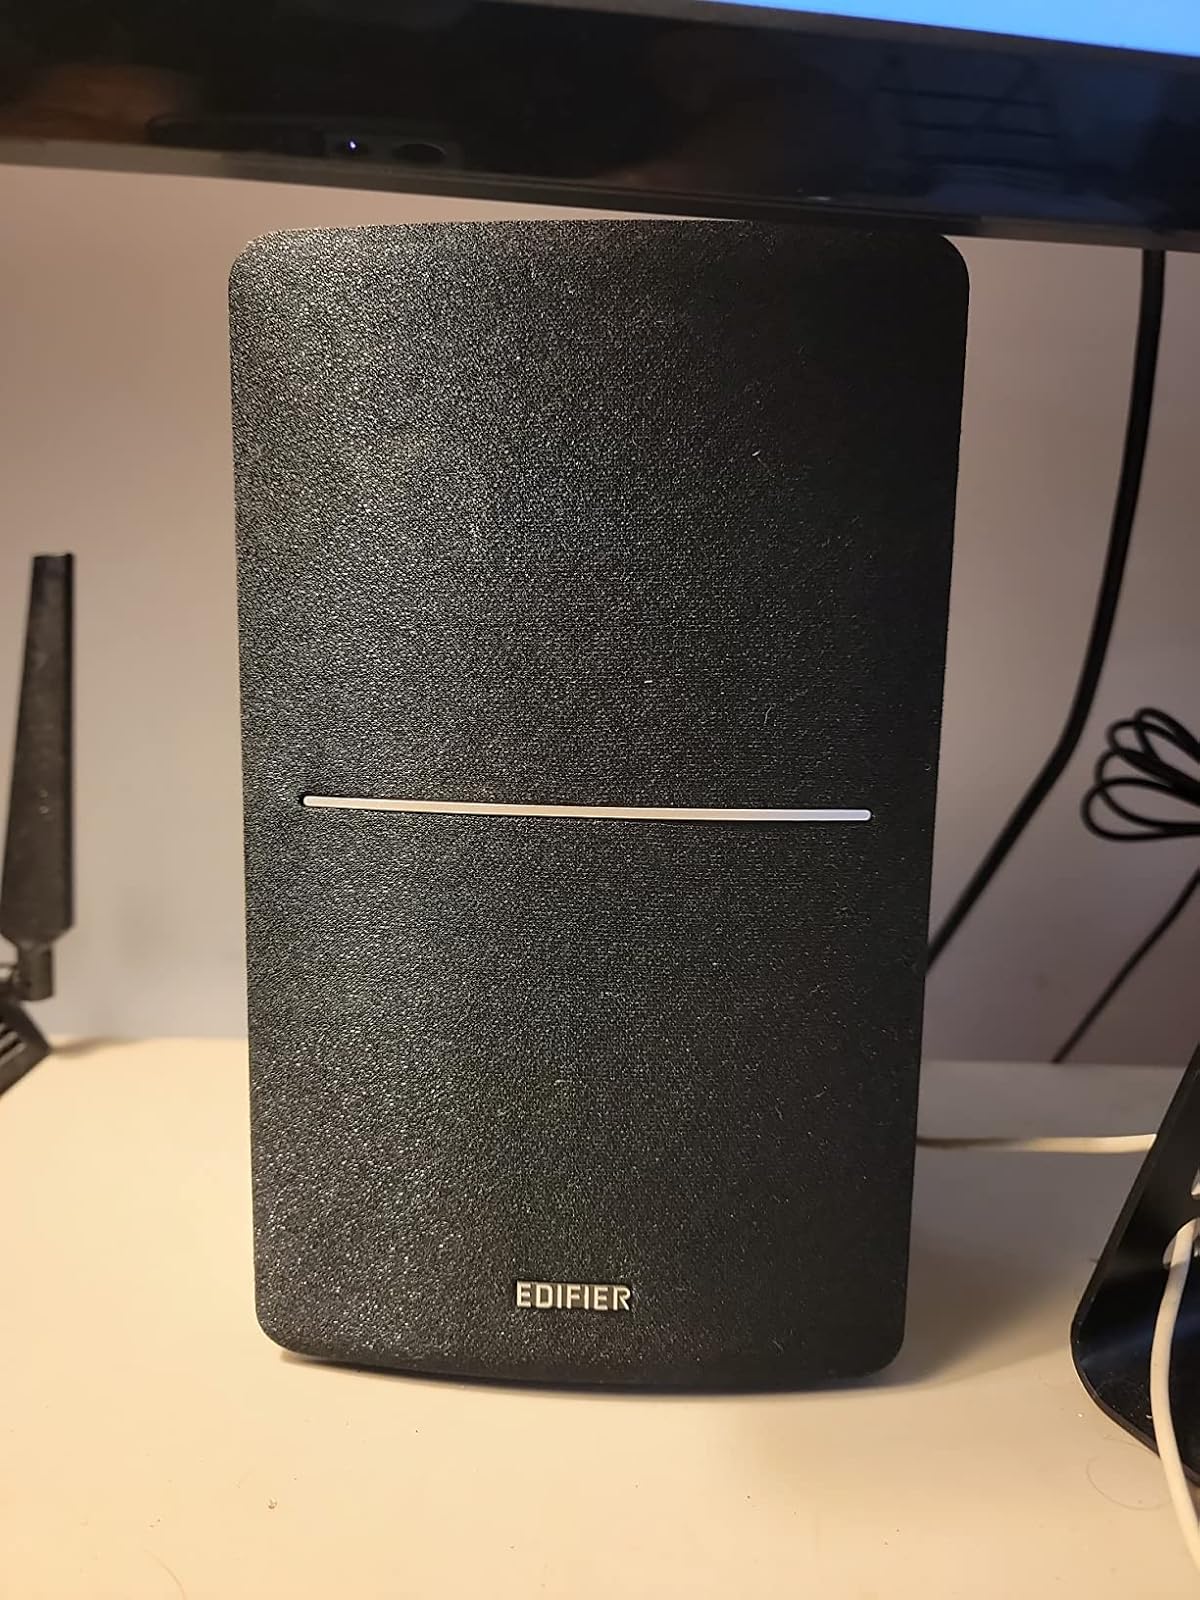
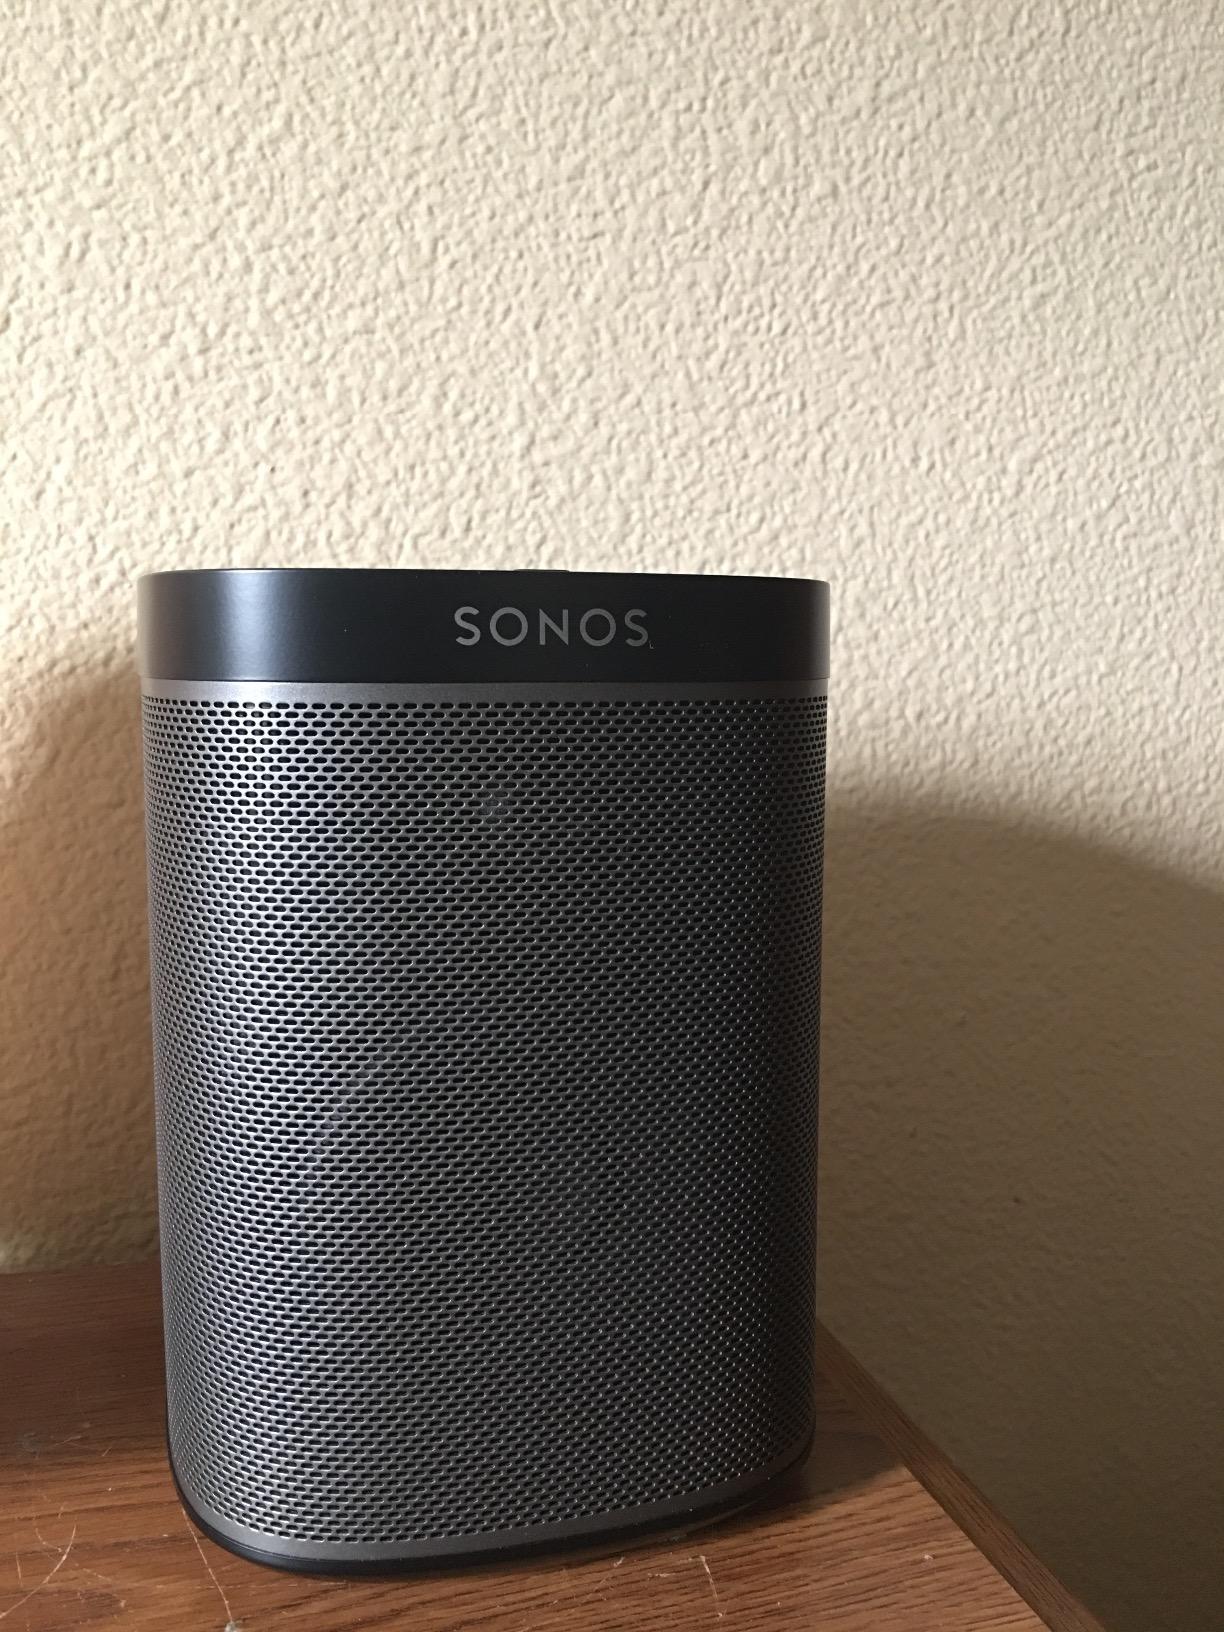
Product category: speaker
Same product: no